Ombudsman (Tonga)

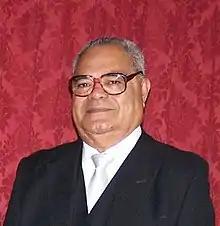
Siaosi Taimani ʻAho, Tonga's first Commissioner for Public Relations.

The Tongan Ombudsman is a constitutional officer in Tonga tasked with investigating maladministration. Established as the Commissioner for Public Relations Act in 2001, the office was renamed to Ombudsman in 2016, and given constitutional status in 2021.